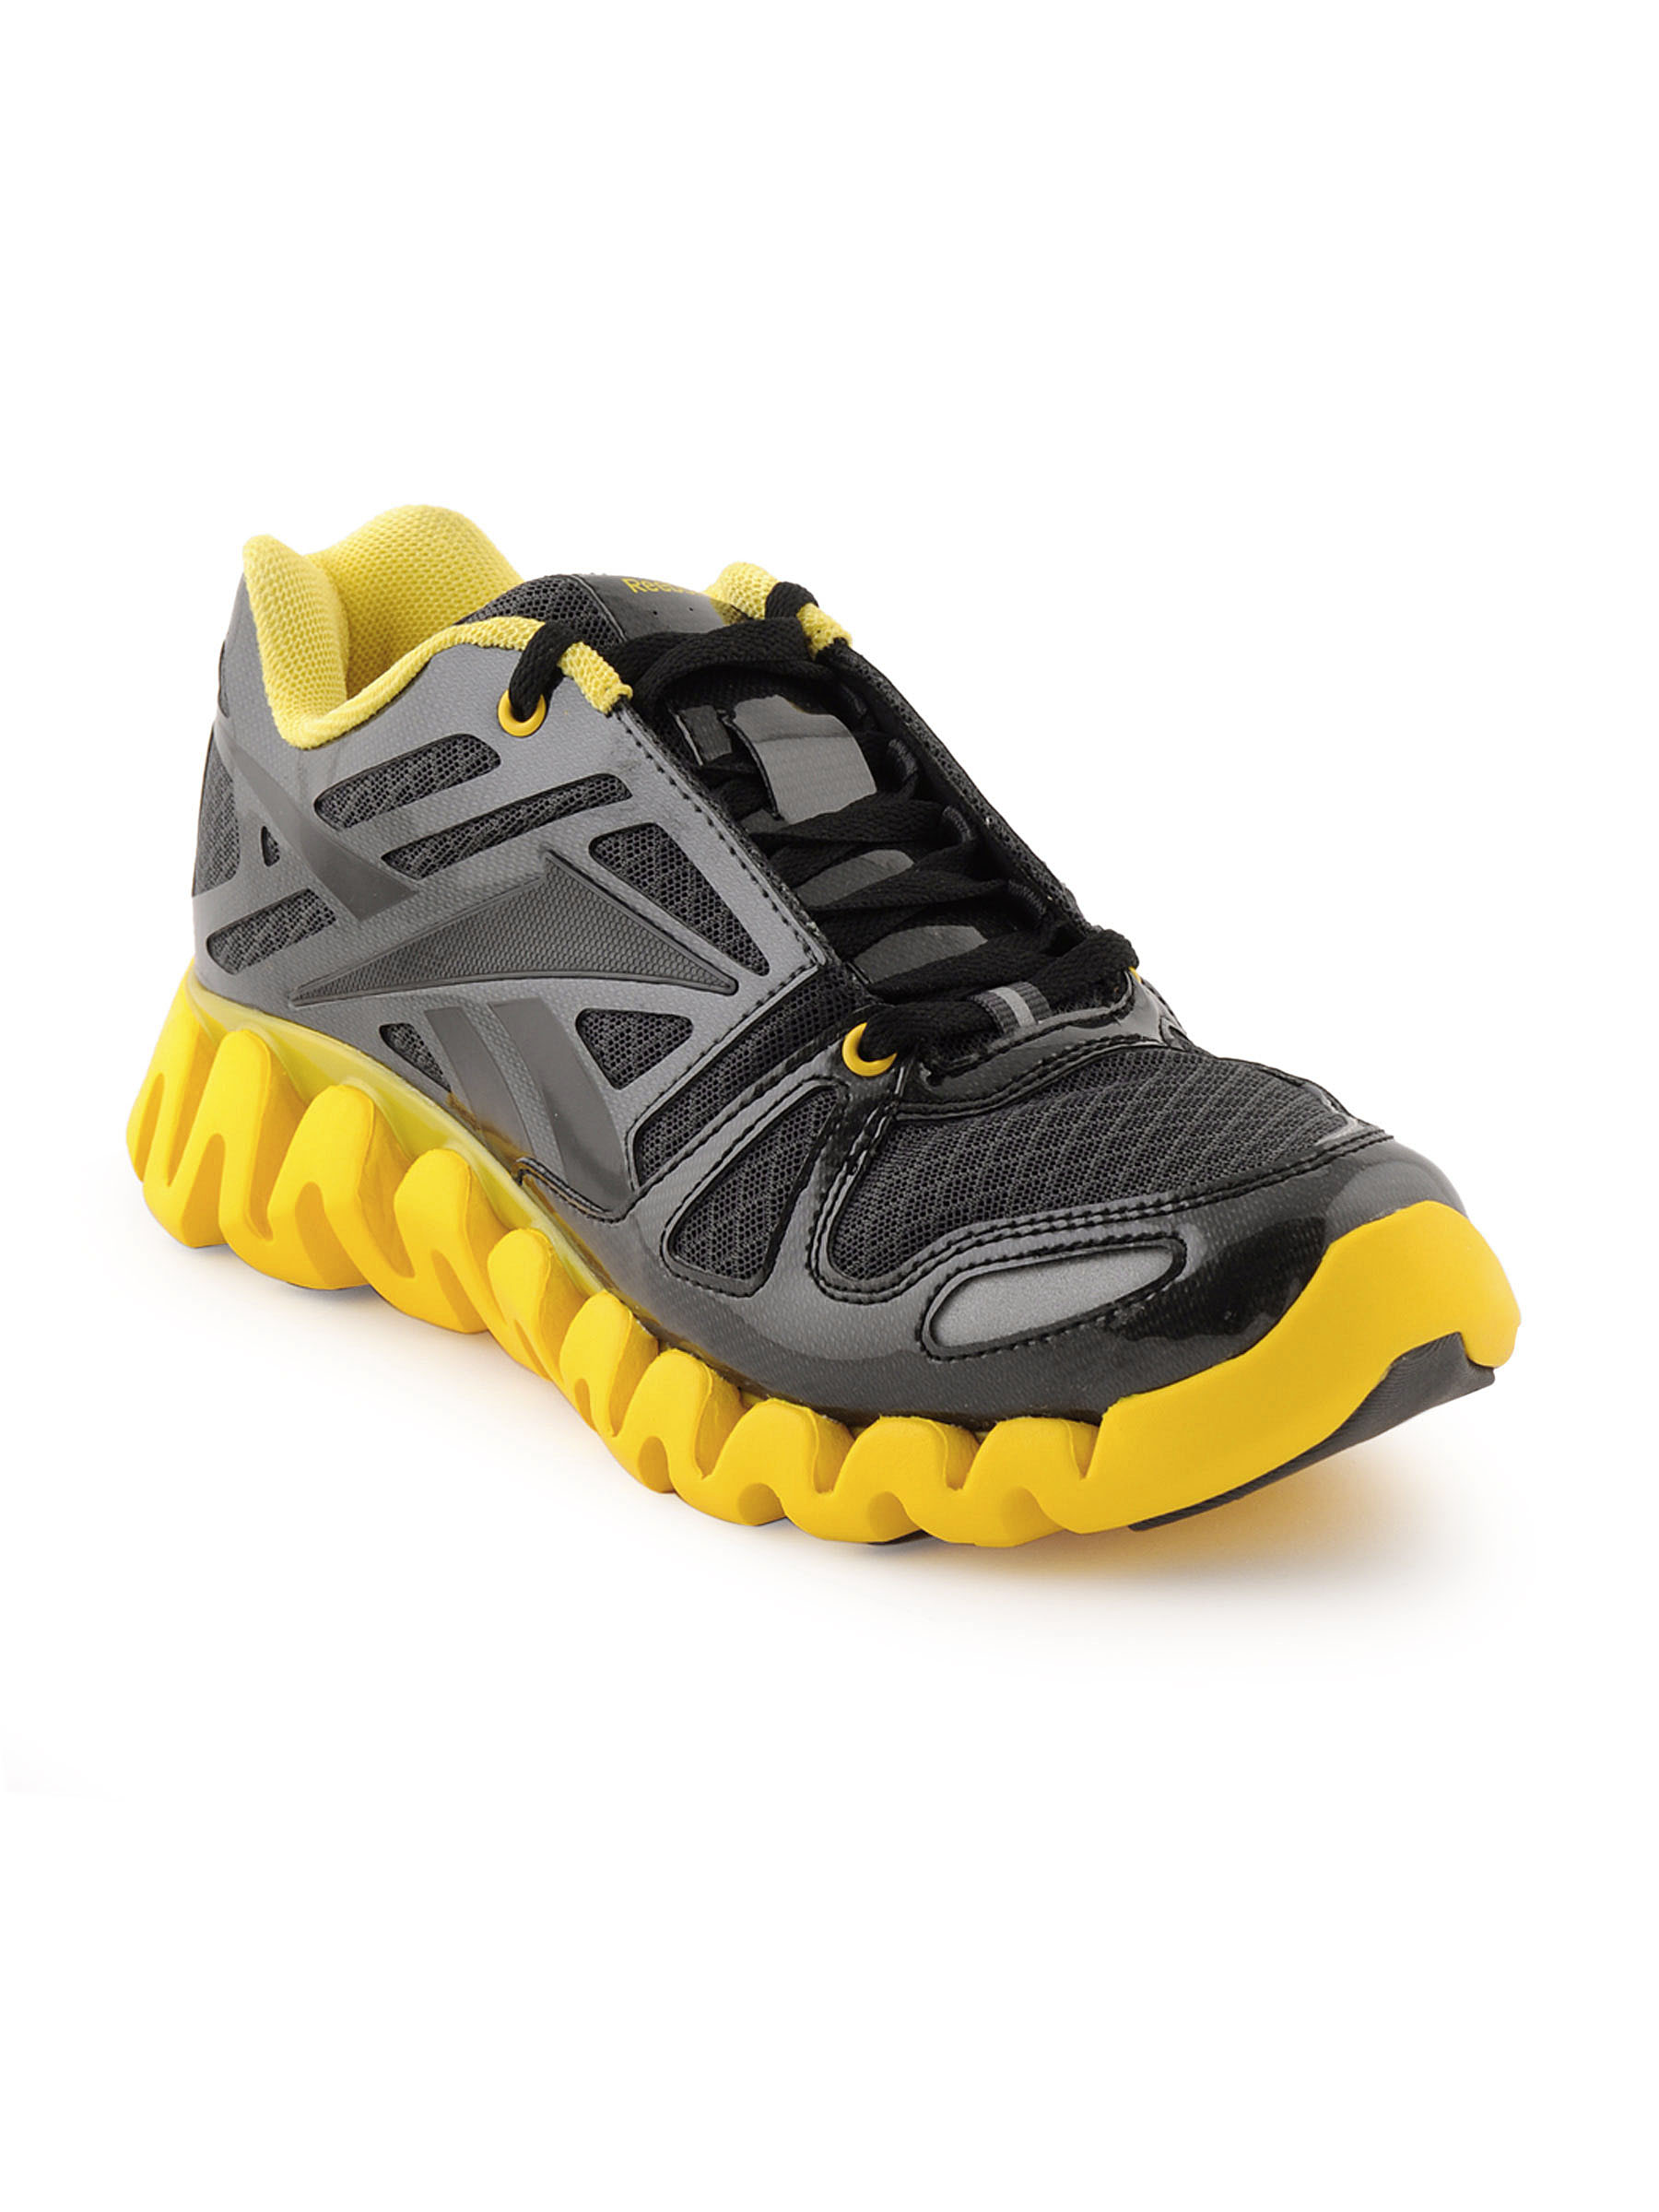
Reebok Men Zigdynamic Sports Shoes
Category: Footwear / Shoes / Sports Shoes
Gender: Men
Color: Black
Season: Fall 2011
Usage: Sports